Creepy (magazine)

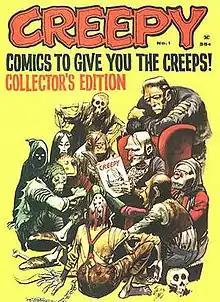
"Creepy" #1 (late 1964), edited by Russ Jones, cover art by Jack Davis

Creepy was an American horror comics magazine launched by Warren Publishing in 1964. Like "Mad", it was a black-and-white newsstand publication in a magazine format and did not carry the seal of the Comics Code Authority. An anthology magazine, it initially was published quarterly but later went bimonthly. Each issue's stories were introduced by the host character, Uncle Creepy. Its sister publications were "Eerie" and "Vampirella".